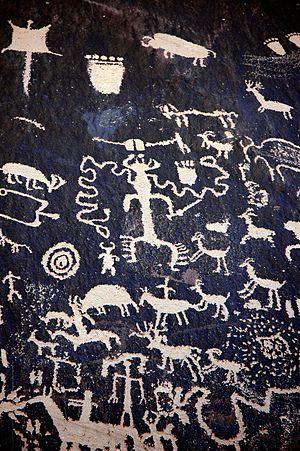
En Amérique du Nord, la période située entre -9000 et -800 est appelée période archaïque. Elle est plus courte en Amérique du Sud où elle se termine vers -3000. Les principaux vestiges laissés par les Paléoaméricains sont des outils lithiques ainsi que des images peintes ou sculptées sur des rochers ou dans des cavernes. Des régions comme le Sud-Ouest des États-Unis ou les Andes sont particulièrement riches en pictogrammes et en pétroglyphes de cette époque reculée. Ces productions forment ce que l'on appelle l'art rupestre.